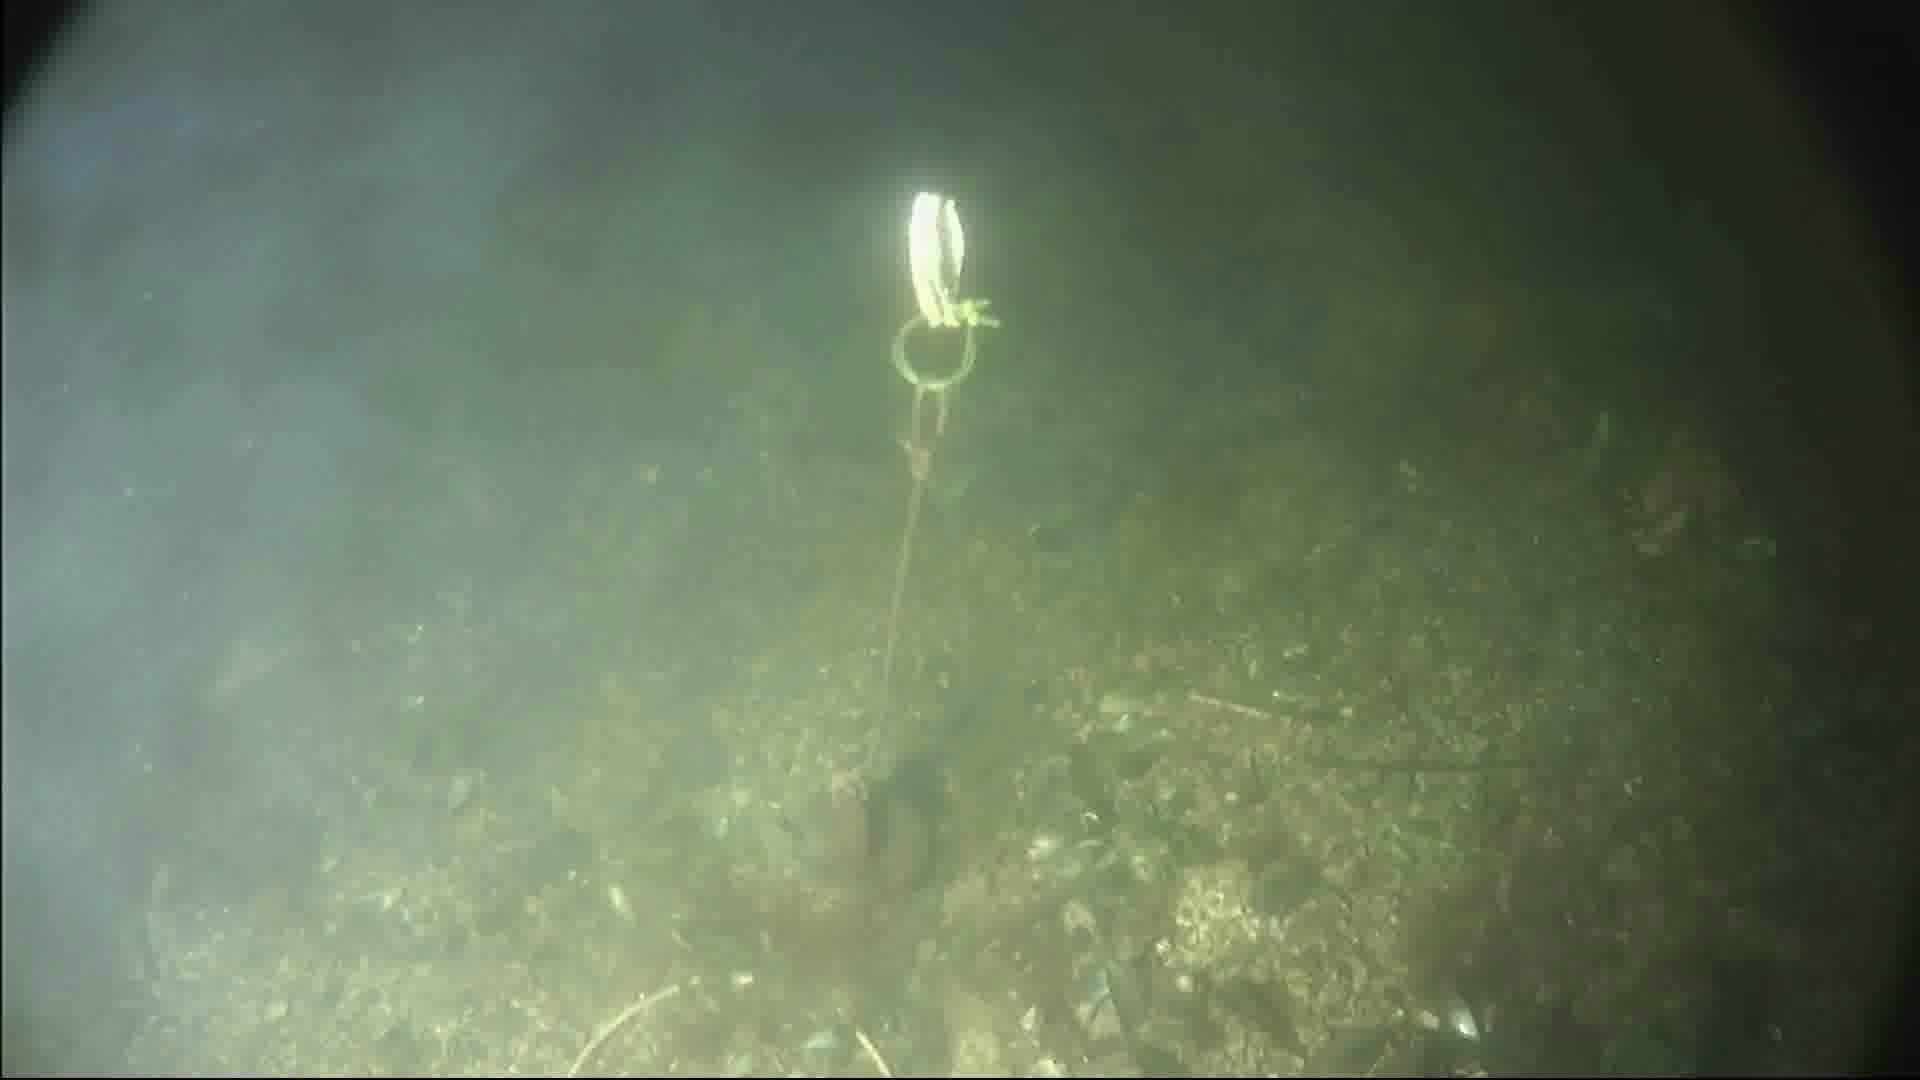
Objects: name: crab